Blanche Selva

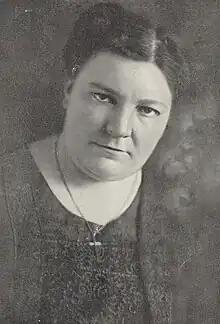
Blanche Selva

Marie Blanche Selva (Catalan "Blanca Selva i Henry", 29 January 18843 December 1942) was a French pianist, music educator, writer and composer of Spanish origin.